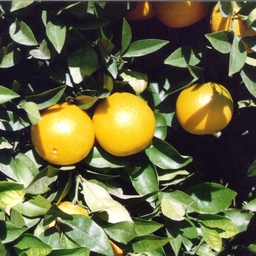
Label: Orange